Politics of Scotland

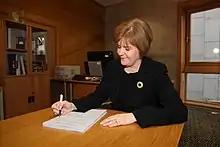
Deputy first minister Sturgeon signs the Scottish Independence Referendum Act 2013 allowing an independence referendum in 2014

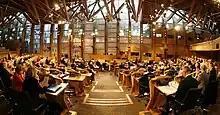
A session in process in the Scottish Parliament debating chamber with the parliaments 129 MSPs sitting

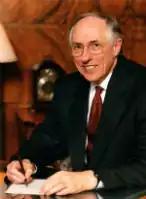
Donald Dewar, the inaugural first minister was first to lead a Scottish Government since the Treaty of Union in 1707

Scotland is governed under the framework of a constitutional monarchy. The head of state in Scotland is the British monarch, currently King Charles III (since 2022). Until the early 17th century, Scotland and England were entirely separate kingdoms ruled by different royal families. However, on the death of Elizabeth I of England in 1603, the then-King of Scotland James VI became James I of England, in what is known as the Union of the Crowns. However, the two monarchies remained legally separate, albeit held by the same individual.